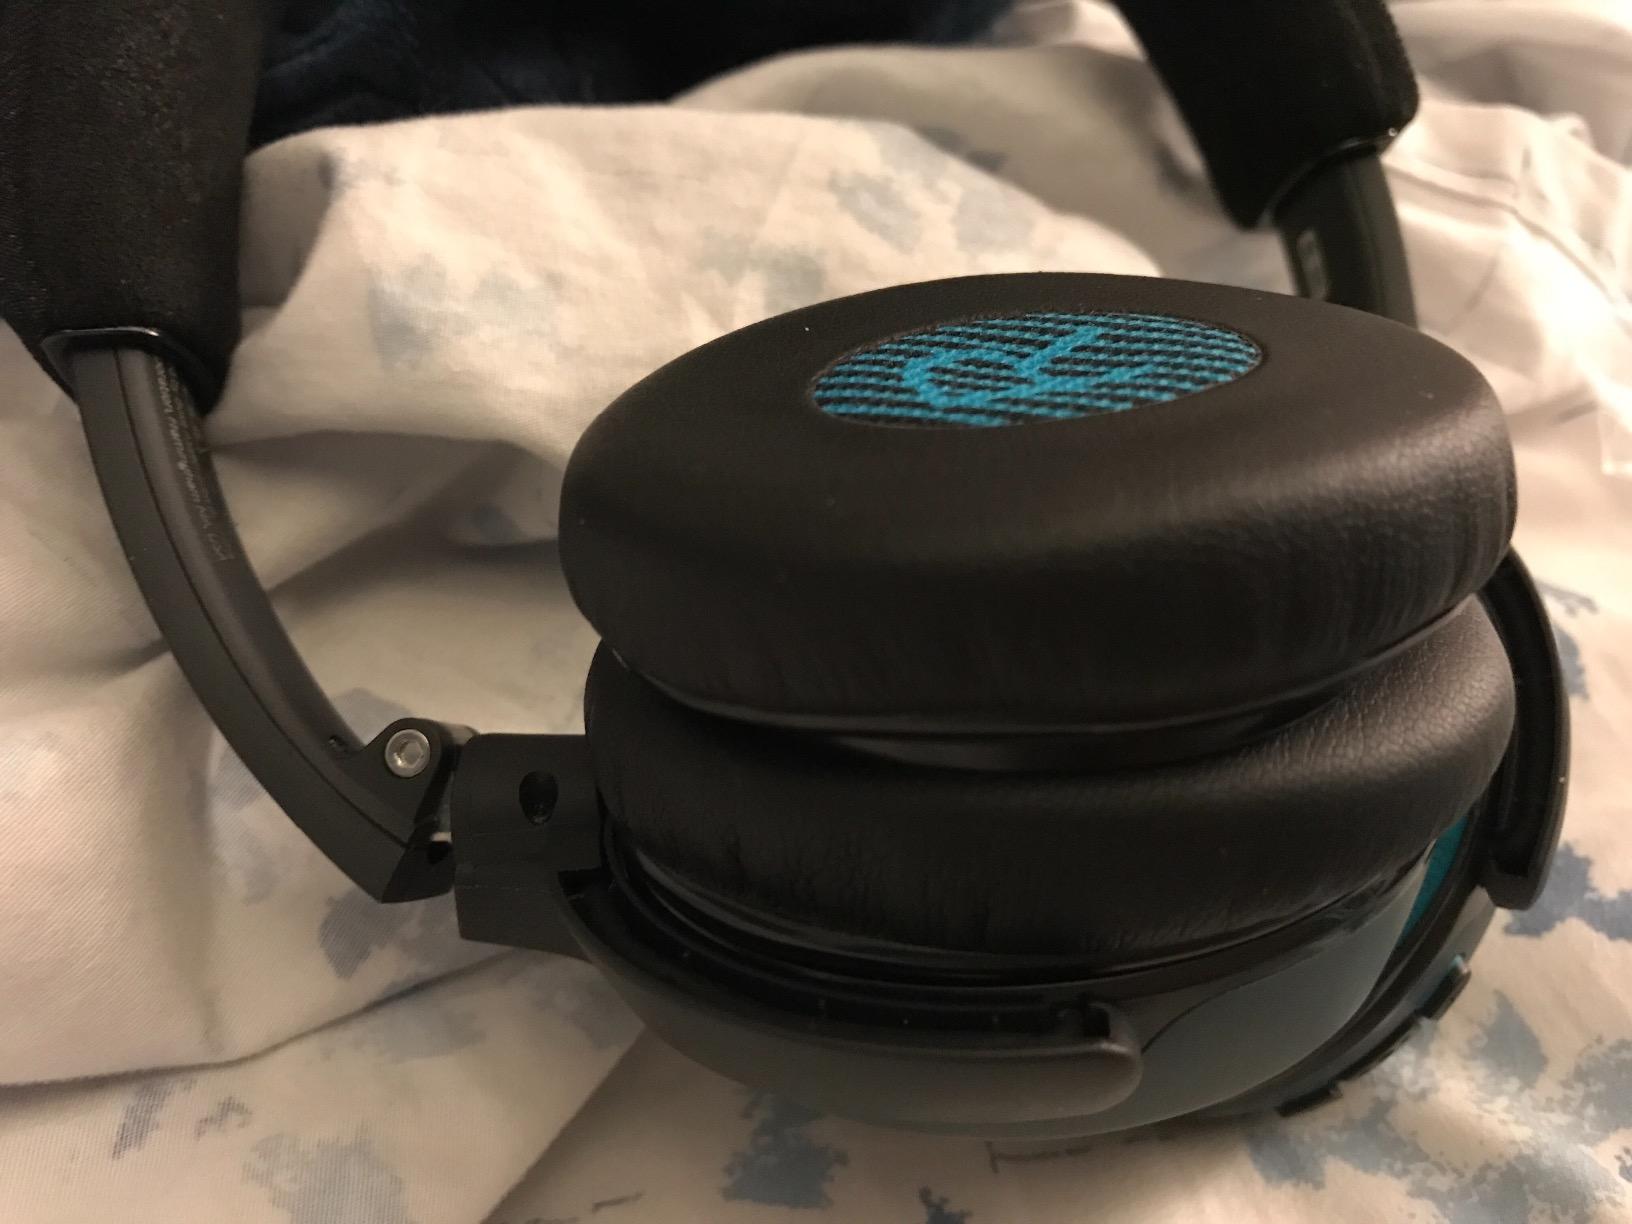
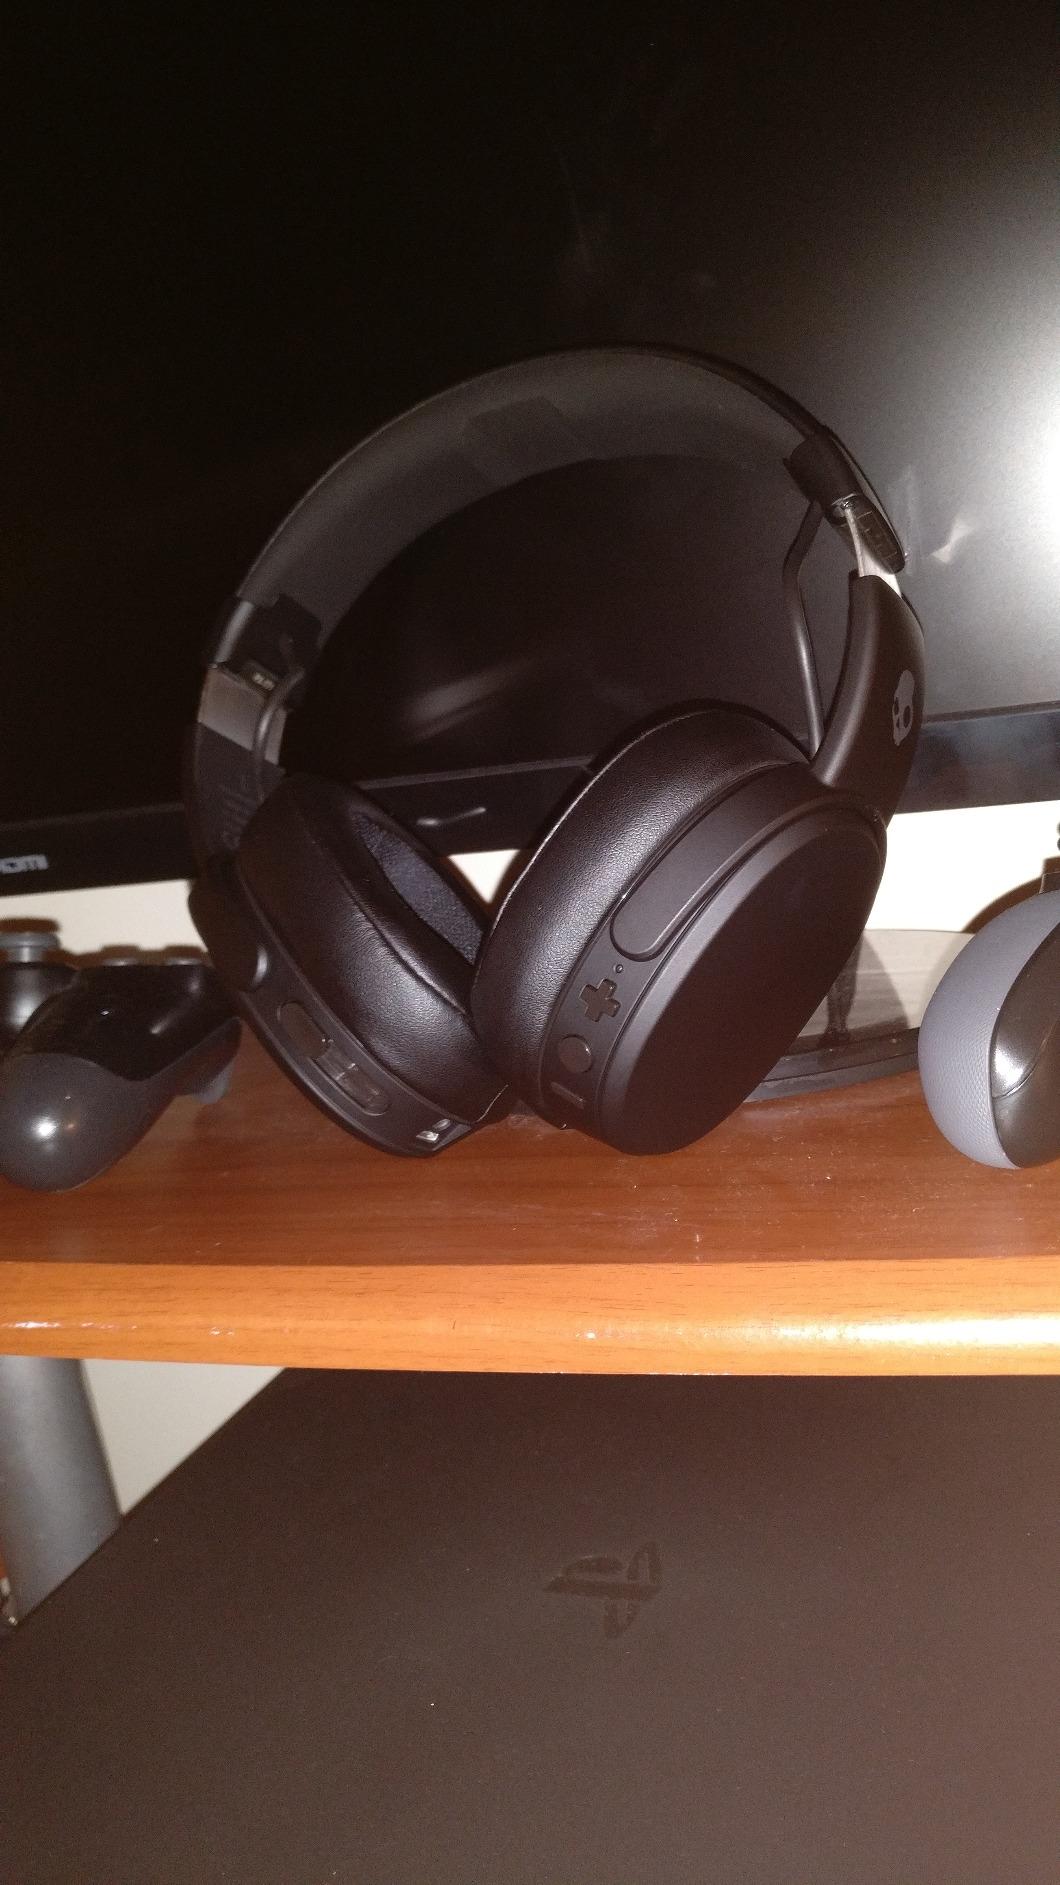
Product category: headphones
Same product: no